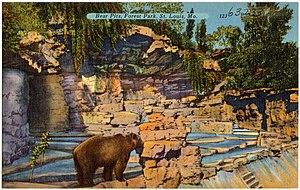
Le parc zoologique de Saint-Louis est un parc zoologique américain situé dans le Missouri, à Saint-Louis. Membre de l'Association des zoos et aquariums, l'entrée est gratuite mais certaines attractions sont payantes. Fondé en 1904 pour l'exposition universelle qui se déroule à Saint-Louis, le zoo est à présent à la pointe de la recherche sur la conservation des espèces. Il présente de nombreux animaux tels que l'ours blanc, l'âne sauvage d'Afrique ou le guépard.